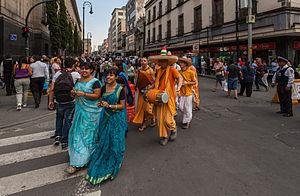
Le catholicisme est la principale religion au Mexique.